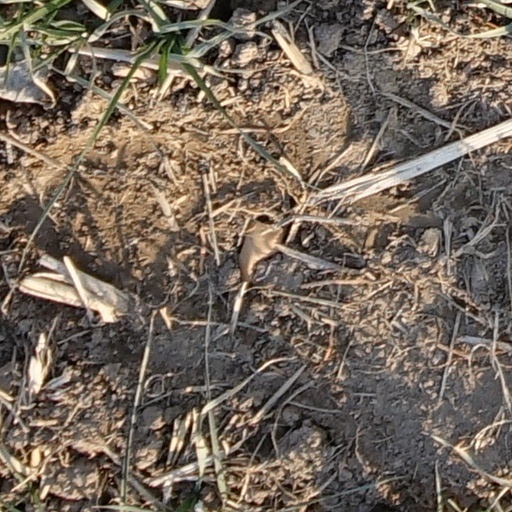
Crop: wheat